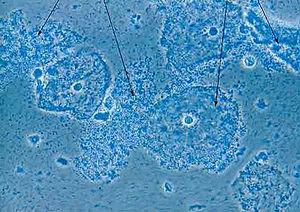
La vaginose, ou vaginose bactérienne, est un déséquilibre de la flore microbienne du vagin. Elle se caractérise par la disparition des lactobacilles et la multiplication de germes anaérobies tels que le Gardnerella vaginalis. Il ne s'agit pas d'une infection sexuellement transmissible. Elle témoigne plutôt d'un déséquilibre de la flore vaginale avec disparition de l'effet protecteur du bacille de Döderlein.